Nawa-I-Barakzayi District

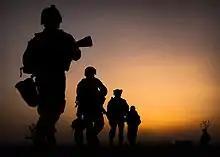
Marines from Headquarters & Service Company, 3rd Battalion 3rd Marines, conducting a dawn patrol in Nawa District.

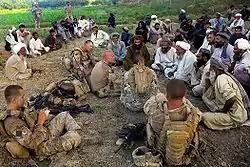
Marines from 1st Battalion, 5th Marine Regiment talk with leaders at a meeting in the Nawa District during Operation Strike of the Sword.

By the spring of 2009 Helmand was perceived as being one of the key centers of the Taliban movement. By early June 2009 over 10,000 Marines had poured into southern Afghanistan, the first wave of what President Obama promised would be a 21,000 strong surge. The Marines planned a series of operations to assault Taliban strongholds and then consolidate the Afghan government's position in the region. The first was Operation Strike of the Sword, which would target Taliban positions in Nawa-i-Barakzayi and Garmsir. According to Marine Brigadier General Larry Nicholson, the operation was aimed to improve security ahead of presidential elections, allowing voter registration where before there was none. The BBC said that while that was the official goal of the operation, the real goal was the change the momentum of the war, which had previously favored the Taliban, and create the perception that security in Afghanistan was improving.